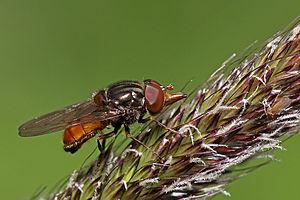
Rhingia campestris, la rhingie long-nez, est une espèce de diptères syrphidés commune en Europe de mars à novembre. Possédant un large abdomen orange avec une ligne noire située le long des côtés, elle mesure généralement de 7 à 11 millimètres de long pour une envergure de 12 à 18 mm. Elle possède également le long museau caractéristique à toutes les espèces du genre Rhingia.